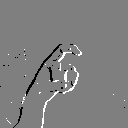
ASL letter: x